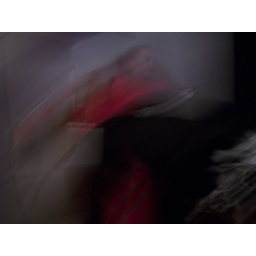
A camera toss of Sarah Kearney in the grey bedroom watching Russell Brand 'Doing Life' on a pink laptop.